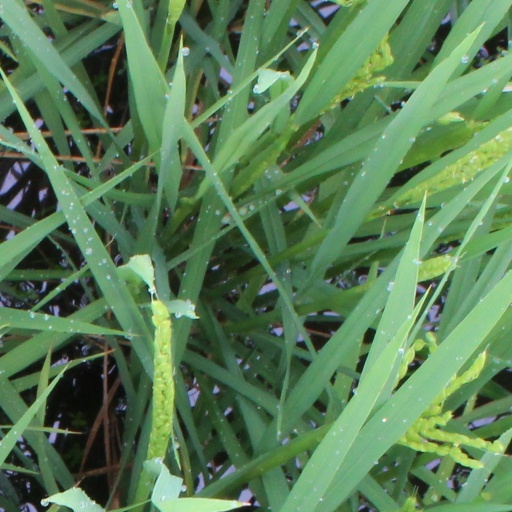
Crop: rice